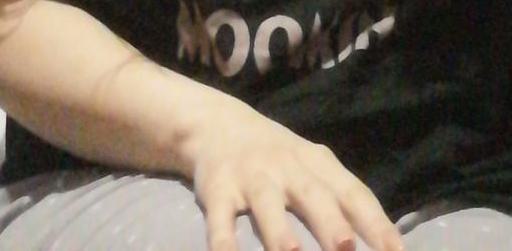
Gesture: no_gesture